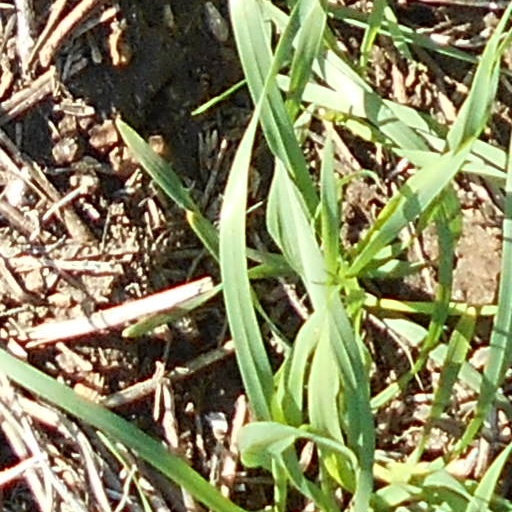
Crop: wheat